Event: Nepal Earthquake
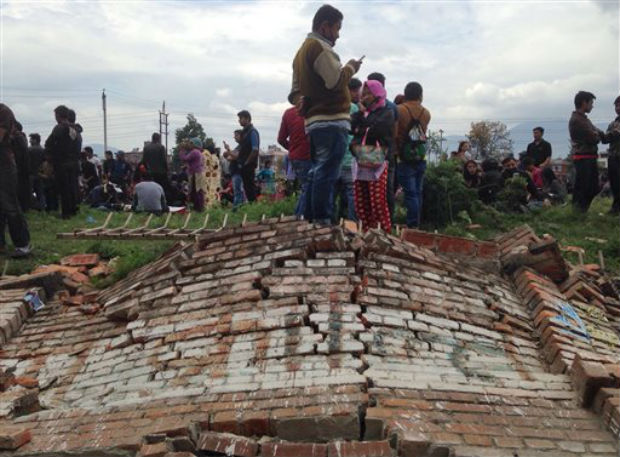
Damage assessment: damage